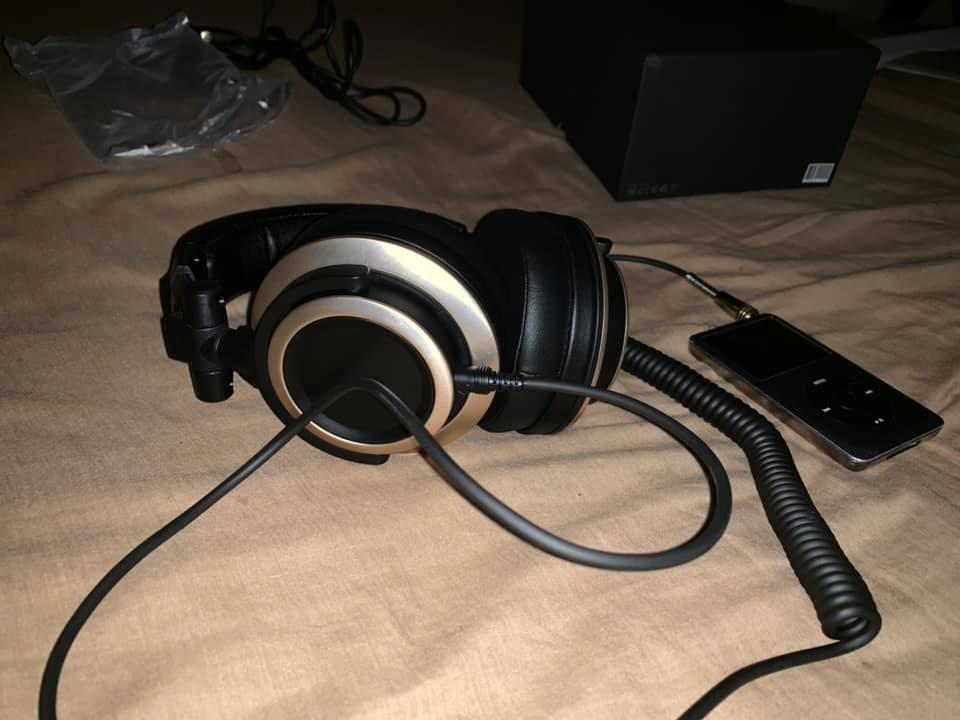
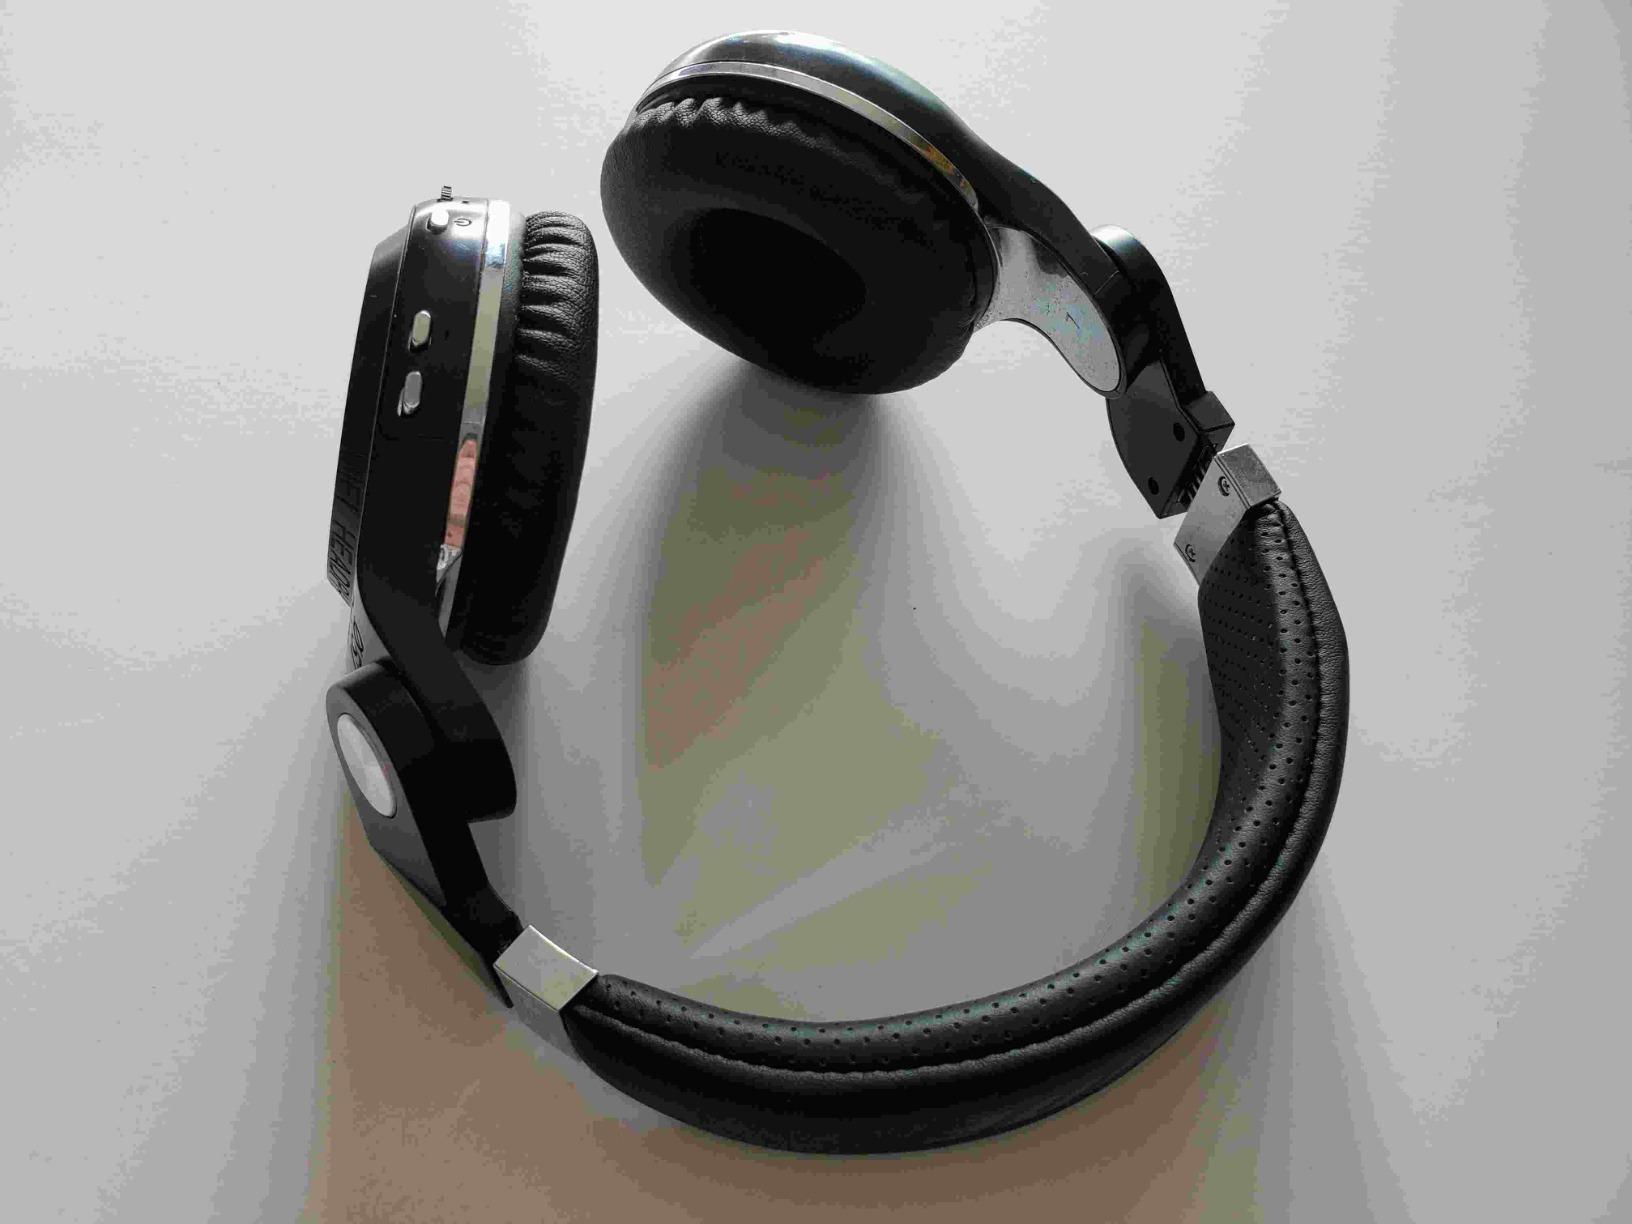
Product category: headphones
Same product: no